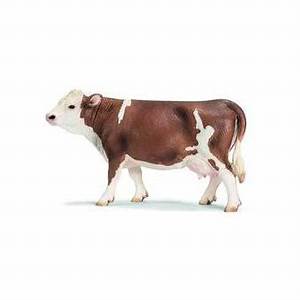
Label: mucca